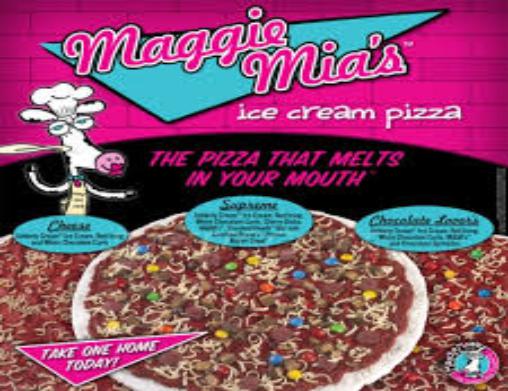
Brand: MaggieMoo's Ice Cream and Treatery
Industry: Food